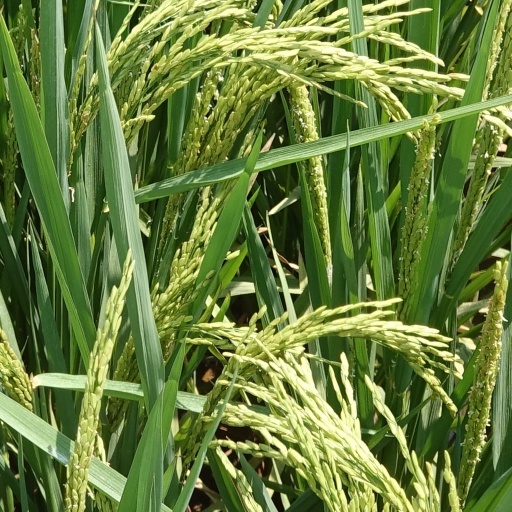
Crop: rice